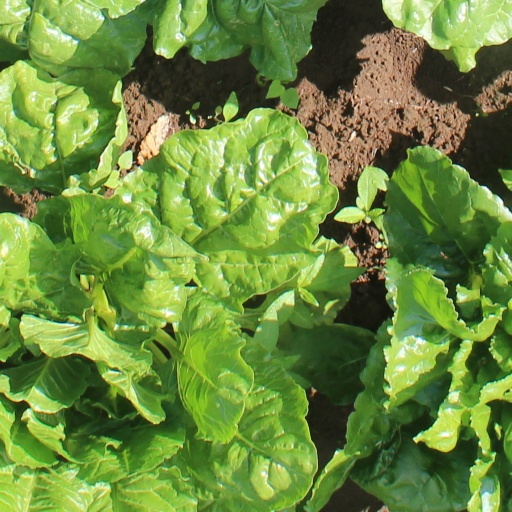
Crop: sugar beet